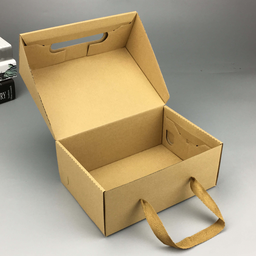
Label: cardboard